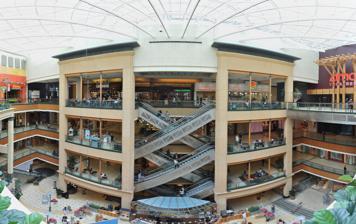
Building: Pacific Place (Seattle)
Country: United States of America
Year built: 1998
Shopping mall in Washington, U.S. Pacific Place Panorama of the interior in 2012 Location Seattle, Washington , U.S. Coordinates 47°36′45″N 122°20′07″W / 47.61250°N 122.33528°W / 47.61250; -122.33528 Opening date October 29, 1998 Developer Pine Street Group L.L.C. Management Avison Young Owner BH Properties Architect NBBJ No. of anchor tenants 3 Total retail floor area 335,000 square feet (31,100 m 2 ) No. of floors 5 Parking Underground parking garage Website pacificplaceseattle .com Pacific Place is an upscale shopping center in downtown Seattle , Washington, United States. Opened on October 29, 1998, it is located at 6th Avenue and Pine Street and has a total area of 335,000 square feet (31,100 m 2 ). It has five floors, the uppermost of which features an 11-screen AMC Theatre (formerly General Cinema ) and various restaurants. Pacific Place also features a skybridge that connects it to Seattle's Nordstrom flagship. During the Christmas season , there is an artificial snow display every night at 6 p.m. in the atrium. History The site of Pacific Place is on a block bounded by Sixth Avenue, Seventh Avenue, Olive Way, and Pine Street. The corner of Seventh Avenue and Olive Way was the site of the Electric Building, a six-story brick building constructed in 1909 as the headquarters for the Seattle Electric Company . Opposite it on the corner of Sixth Avenue and Olive Way was the site of the Seattle terminal for the Pacific Northwest Traction Company 's Seattle-Everett interurban rail system; it was owned by Seattle Electric Company's successor, Puget Sound Power and Light , until it was sold in 1926 to a local investor. The site had become home to a parking lot and a gas station by November 1943, when the Standard Oil Company of California acquired the property and announced plans for a three-level underground parking garage with a car capacity of 450 the following January; the combined parking garage and gas station opened on June 6, 1947. In 1951, department store chain Frederick & Nelson reached an agreement with Puget Sound Power and Standard Oil to purchase the garage immediately while intending to purchase the Electric Building by 1961; Frederick & Nelson then announced a new six-level parking garage for its flagship store across Sixth Avenue in April 1953, intending to incorporate the existing garage into the new structure. The garage, which required an alley vacation between Sixth Avenue and Seventh Avenue, broke ground in May 1954 and was completed by the following year. Meanwhile, Frederick & Nelson consummated its purchase of the Electric Building in December 1956, at which point Puget Power moved its offices to the then-new Puget Power Building in Bellevue . While the Electric Building served as a temporary library for Downtown Seattle from March 1957 to April 1960 during construction of the second iteration of the Seattle Central Library , it was essentially abandoned afterwards and remained disused until its demolition in October 1970. An upscale shopping mall on the block was proposed in 1993 as part of a series of downtown improvements along Pine Street led by the renovation of the Frederick & Nelson building into Nordstrom 's flagship store. Pacific Place took two years to construct and opened on October 29, 1998, with 40 stores and a 1,200-stall parking garage. The mall was developed by Pine Street Development, which included investment from local businessmen Jeff Brotman , John McCaw , and Howard Schultz , as well as saxophonist Kenny G . Construction loan In a 1998 article by Mark Worth, the Seattle Weekly revealed that consultants linked to Pacific Place developer Jeff Rhodes had secured a $47 million low-interest loan to help build a for-profit parking garage beneath the mall. The loan was obtained through the Washington State Housing Finance Commission, a government agency whose mission is to support low-income housing and other needy projects. The parking garage also served the Nordstrom flagship store across the street. Renovation and later history On July 14, 2014, Pacific Place was sold for $271 million to Madison Marquette , a Washington, D.C. –based commercial real estate company. In September 2016, Madison Marquette completed the purchase of the Pacific Place parking garage from the City of Seattle for $87 million. A redevelopment of the mall was announced in March 2017 to expand space for shops and remodel the common areas . After over two years of redevelopment, Pacific Placed reopened in June 2020 with 12 open tenants due to the effects of the COVID-19 pandemic on Downtown Seattle. Throughout 2021, small independent shops and art non-profits have utilized vacancy spaces for business and artistic activities. Madison Marquette announced that it would transfer management of the mall to Avison Young in January 2024. Pacific Place and its garage were sold to BH Properties in May 2024 for $88.25 million due to the mall's retail vacancies. Tenants As of 2024 [update] , the four-story mall has 21 active businesses. Its major tenants include an AMC Theatres multiplex on its top floor, a food court, Din Tai Fung , and Haidilao . A Barnes & Noble bookstore formerly occupied the ground floor until 2020. References